Great Southern Golf Club

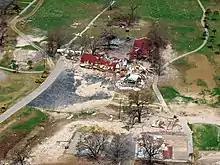

In 2005, Hurricane Katrina destroyed up to 400 trees on the property and demolished the 95-year-old clubhouse. Flood water from the gulf storm surge decimated the golf course grasses and damaged infrastructure throughout the course. In 2013, a new 4,800 sq ft clubhouse was completed, and the golf course was restored. The debt incurred from storm recovery resulted in a Chapter 11 Bankruptcy filing in 2019, because there was insufficient funding from membership fees and public-play rates to maintain operations.